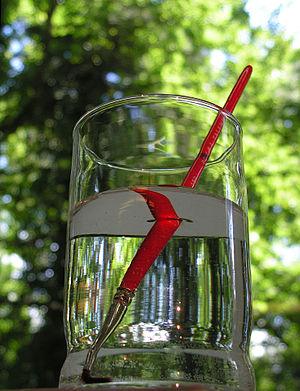
En optique géométrique, le phénomène de réflexion totale survient lorsqu'un rayon lumineux arrive sur la surface de séparation de deux milieux d'indices optiques différents avec un angle d'incidence supérieur à une valeur critique : il n'y a alors plus de rayon réfracté transmis et seul subsiste un rayon réfléchi.